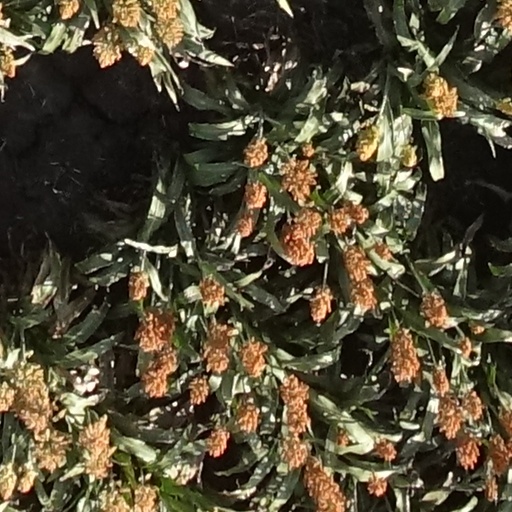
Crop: sorghum